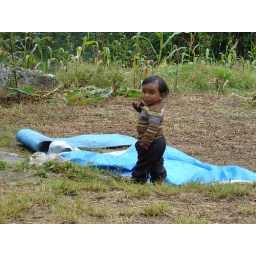
Little boy in the field